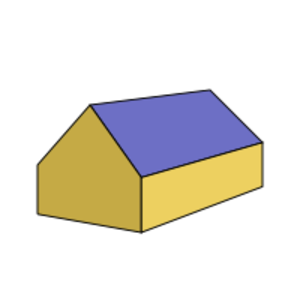
Le toit est la surface ou couverture couvrant la partie supérieure d'un édifice, permettant principalement de protéger son intérieur contre les intempéries et l'humidité.